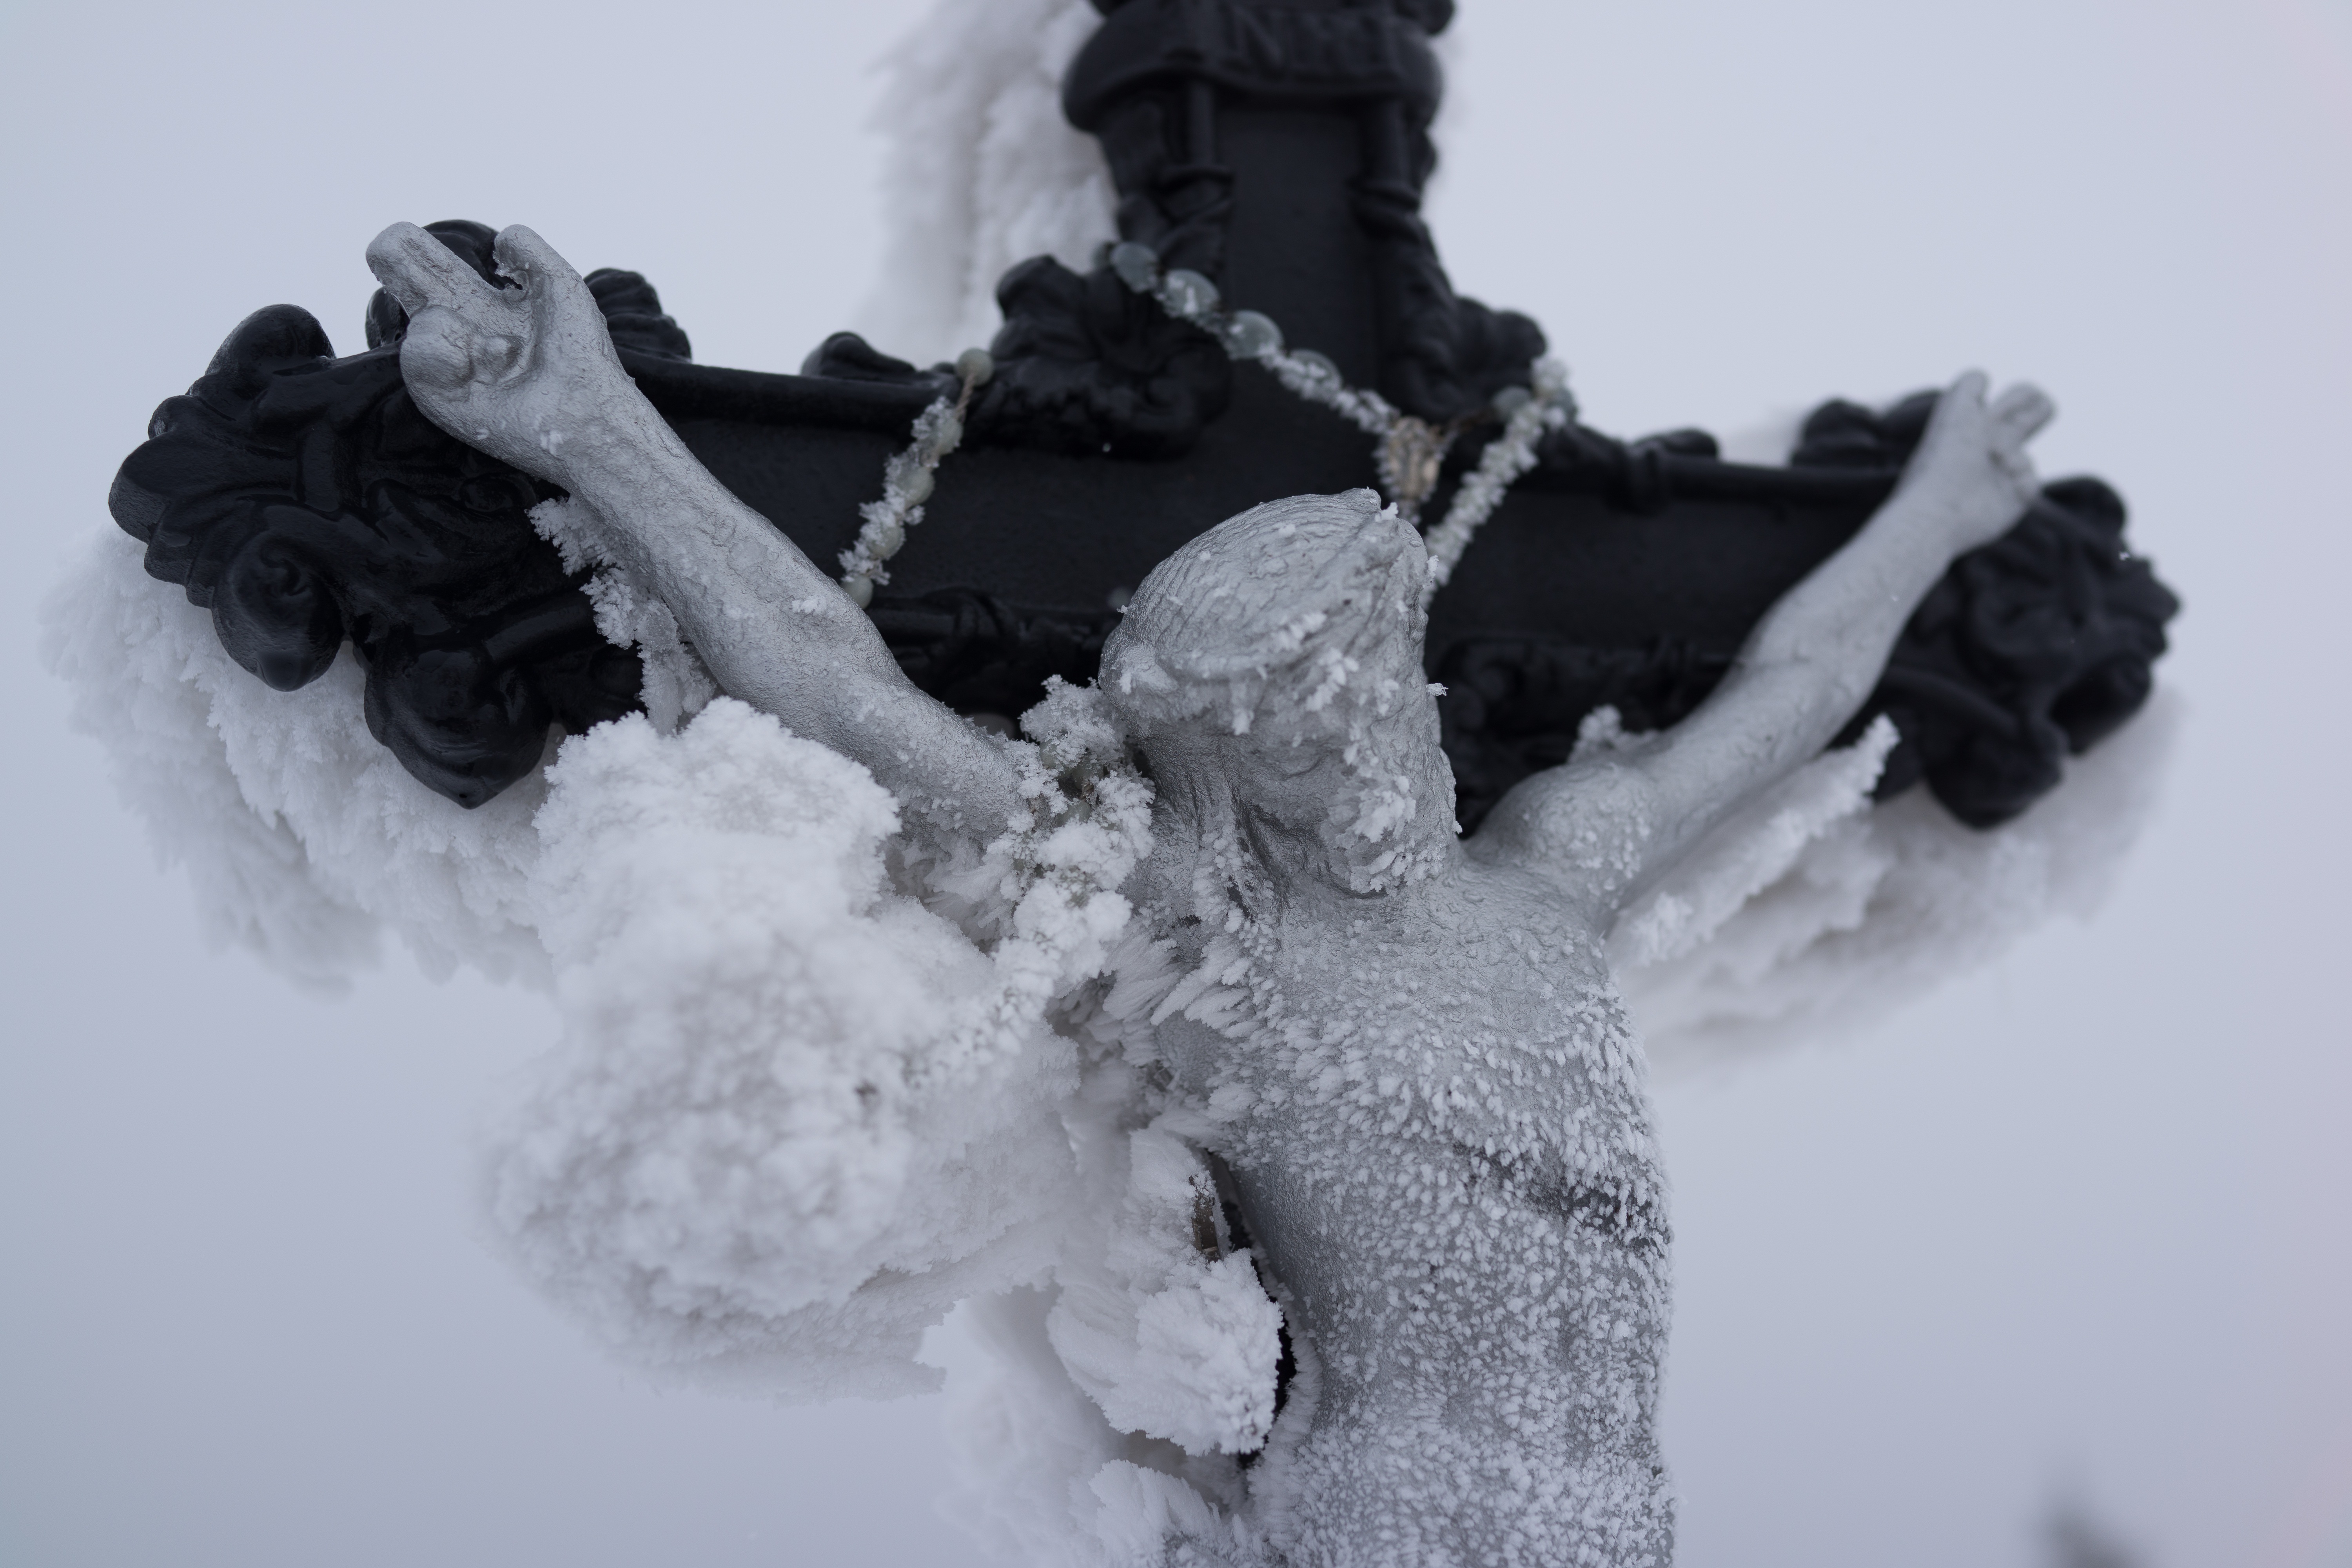
snow, winter, black and white, white, frost, ice, sadness, weather, cross, black, monochrome, season, jesus, blizzard, freezing, monochrome photography, srie, winter storm